Albenga Baptistery

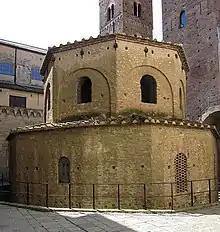
Albenga Baptistery

The Baptistery of Albenga is a paleochristian religious structure in Albenga, province of Savona, in the region of Liguria of northern Italy. It is an example of 5th-century late-Ancient Roman architecture with mosaic decoration, and stands adjacent to the Albenga Cathedral of San Michele Arcangelo.